Princely Abbey of Stavelot-Malmedy

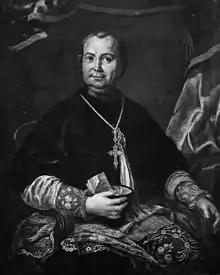
, the last prince-abbot

During the French Revolutionary Wars, from 1793 to 1804, the abbey was abandoned by the monks and the principality extinguished. Stavelot was incorporated into the French Republic by a decree of 2 March 1793, along with and . Despite opposition from local notables, Malmedy was similarly incorporated by a decree of of the Year IV (1 October 1795). Stavelot abbey itself was sacked and the church sold and demolished; of the church just the western doorway remains, as a free-standing tower. Two cloisters—one secular, one for the monks—survive as the courtyards of the brick-and-stone 17th-century domestic ranges. The foundations of the abbey church are presented as a footprint, with walls and column bases that enable the visitor to visualize the scale of the Romanesque abbey.